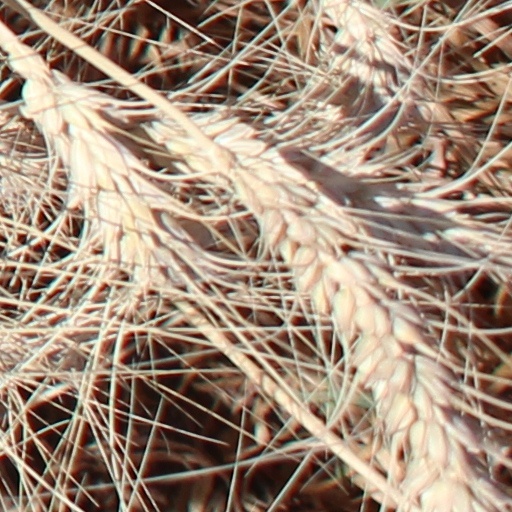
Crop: wheat